Bleurville

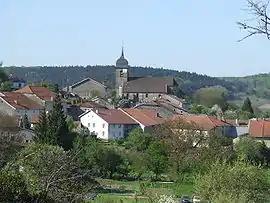
A general view of Bleurville

Bleurville is a commune in the Vosges department in Grand Est in northeastern France.